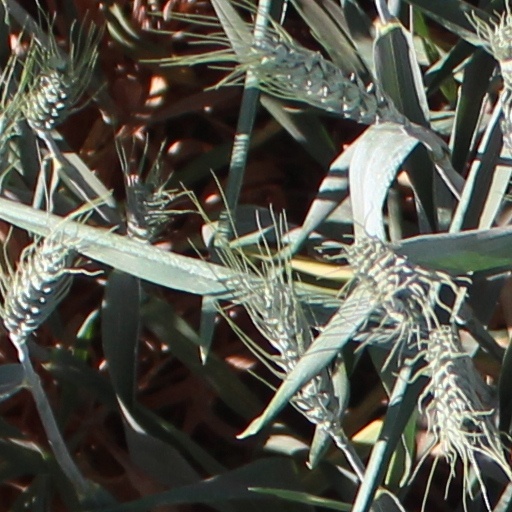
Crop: wheat